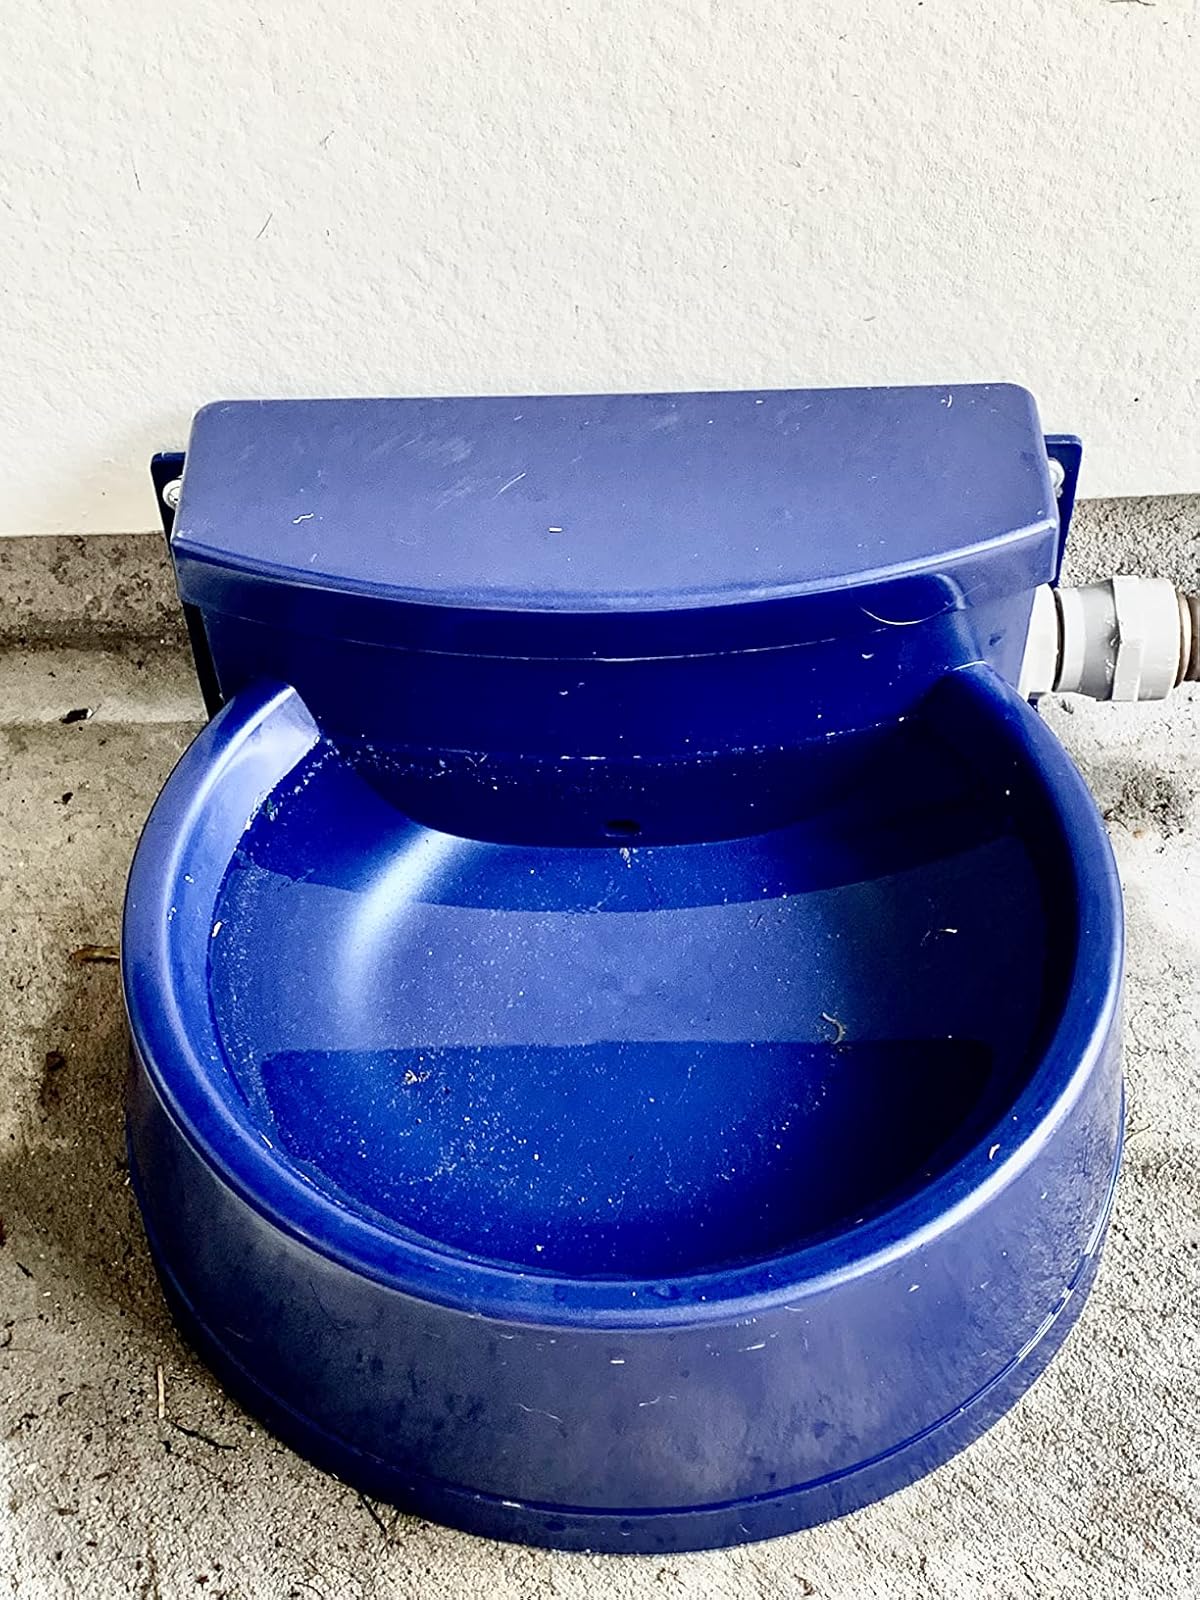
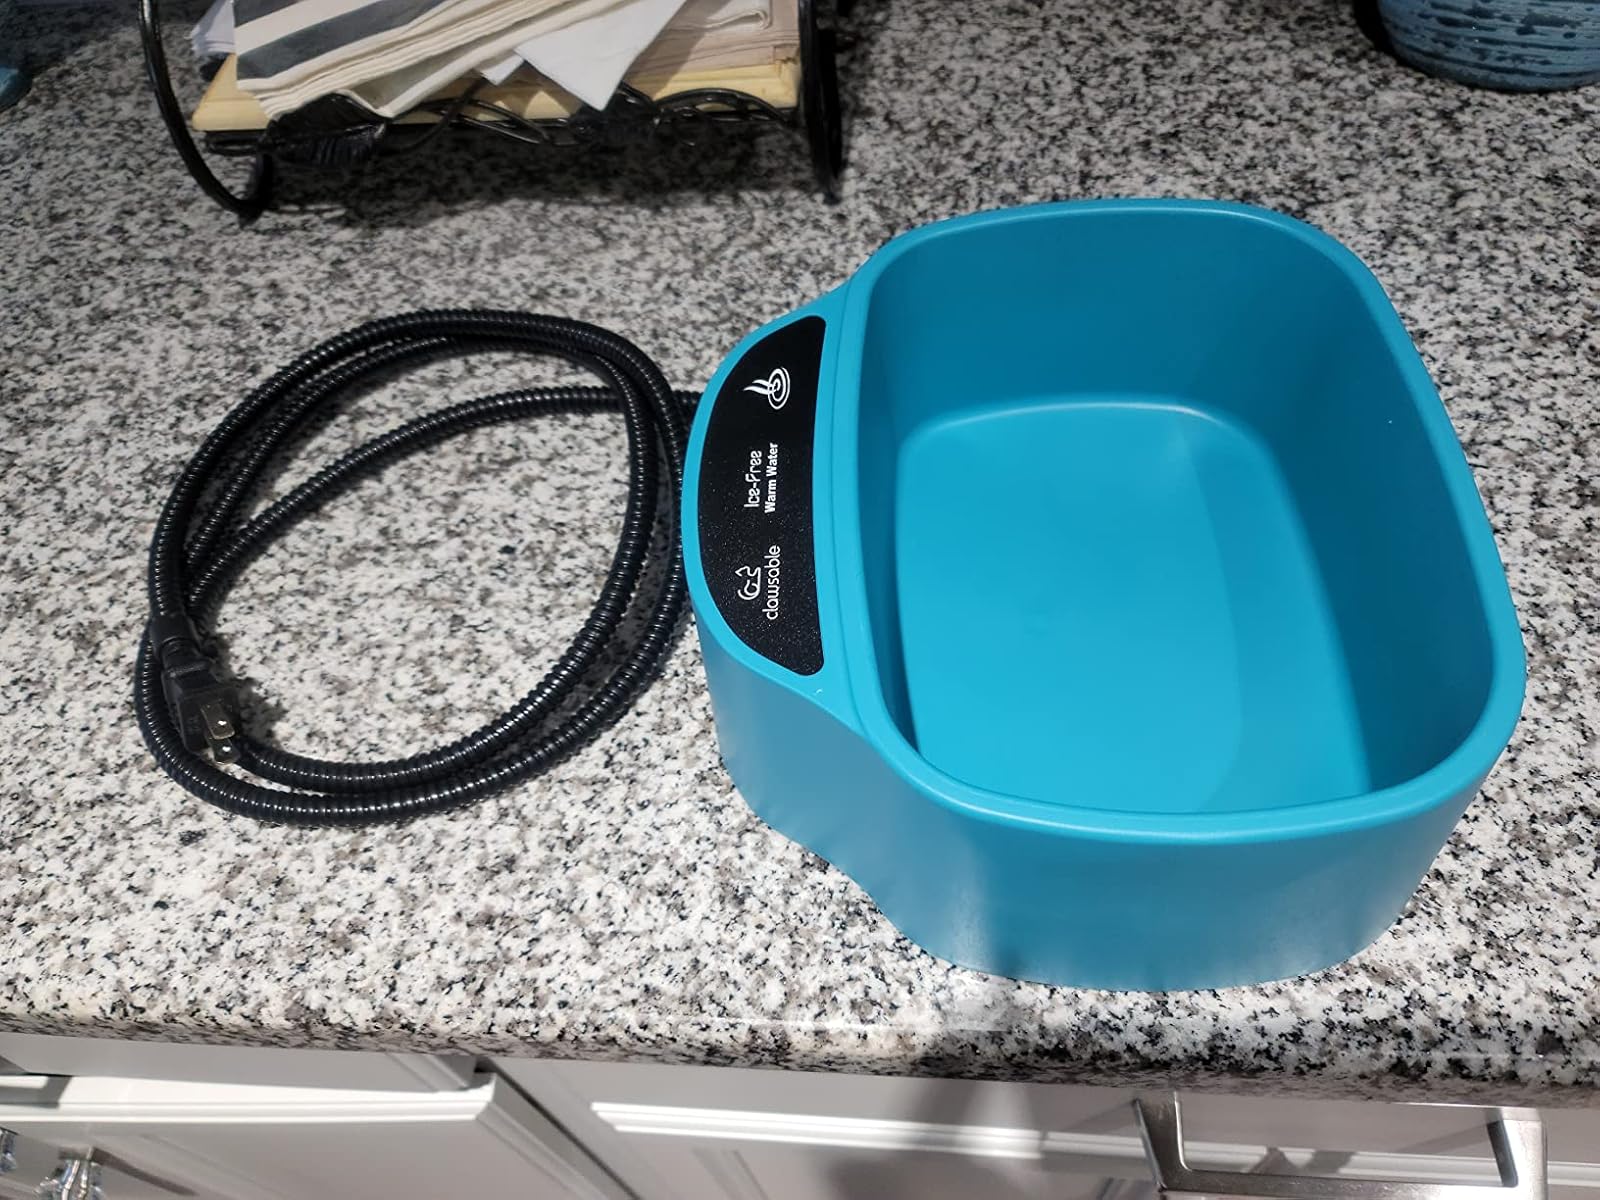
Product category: items_bowl
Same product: no